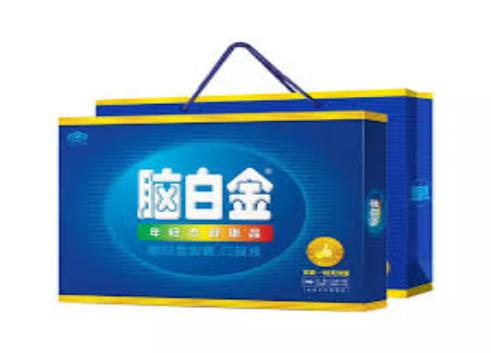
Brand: melatonin
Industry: Medical